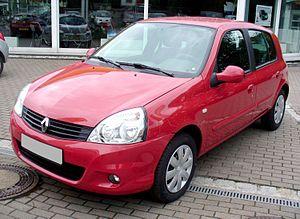
La Renault Clio II est une automobile de la marque française Renault lancée en mars 1998. Il s'agit de la deuxième génération de Clio.